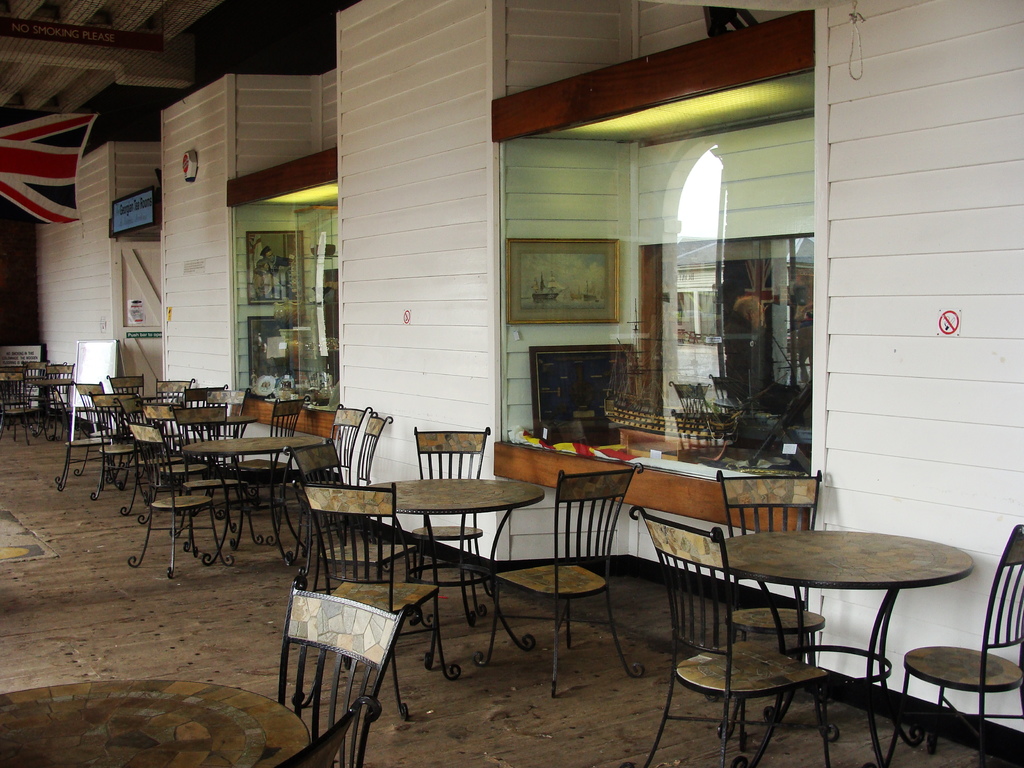
Label: others